Ki Tissa

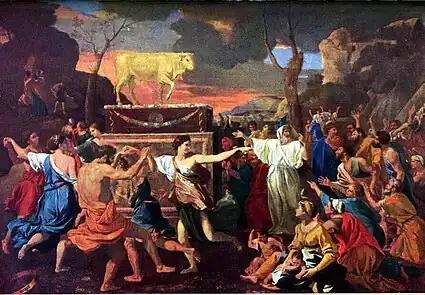
The Adoration of the Golden Calf (painting circa 1633–1634 by Nicolas Poussin)

The Avot of Rabbi Natan read the listing of places in Deuteronomy 1:1 to allude to how God tested the Israelites with ten trials in the Wilderness, and they failed them all. The words "In the wilderness" alludes to the Golden Calf, as Exodus 32:8 reports. "On the plain" alludes to how they complained about not having water, as Exodus 17:3 reports. "Facing Suf" alludes to how they rebelled at the Sea of Reeds (or some say to the idol that Micah made). Rabbi Judah cited Psalms 106:7, "They rebelled at the Sea of Reeds." "Between Paran" alludes to the Twelve Spies, as Numbers 13:3 says, "Moses sent them from the wilderness of Paran." "And Tophel" alludes to the frivolous words ("tiphlot") they said about the manna. "Lavan" alludes to Koraḥ's mutiny. "Ḥatzerot" alludes to the quails. And in Deuteronomy 9:22, it says, "At Tav'erah, and at Masah, and at Kivrot HaTa'avah." And "Di-zahav" alludes to when Aaron said to them: "Enough ("dai") of this golden ("zahav") sin that you have committed with the Calf!" But Rabbi Eliezer ben Ya'akov said it means "Terrible enough ("dai") is this sin that Israel was punished to last from now until the resurrection of the dead." Similarly, the school of Rabbi Yannai interpreted the place name Di-zahab in Deuteronomy 1:1 to refer to one of the Israelites' sins that Moses recounted in the opening of his address. The school of Rabbi Yannai deduced from the word Di-zahab that Moses spoke insolently towards heaven. The school of Rabbi Yannai taught that Moses told God that it was because of the silver and gold ("zahav") that God showered on the Israelites until they said "Enough" ("dai") that the Israelites made the Golden Calf. They said in the school of Rabbi Yannai that a lion does not roar with excitement over a basket of straw but over a basket of meat. Rabbi Oshaia likened it to the case of a man who had a lean but large-limbed cow. The man gave the cow good feed to eat, and the cow started kicking him. The man deduced that it was feeding the cow good feed that caused the cow to kick him. Rabbi Hiyya bar Abba likened it to the case of a man who had a son and bathed him, anointed him, gave him plenty to eat and drink, hung a purse round his neck, and set him down at the door of a brothel. How could the boy help sinning? Rav Aha the son of Rav Huna said in the name of Rav Sheshet that this bears out the popular saying that a full stomach leads to a bad impulse. As Hosea 13:6 says, "When they were fed they became full, they were filled and their heart was exalted; therefore they have forgotten Me."